Hasnain Baqai

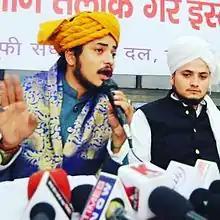
Baqai addressing the media

Baqai disagrees with the notion of a “Triple Talaq” divorce. He is of the view that pronouncing Triple Talaq will not render marriage void. He supported the then ruling Bharatiya Janata Party rendition of an opinion against the legality of “Triple Talaq” divorce for Muslim women, during the proceedings of the Supreme Court.